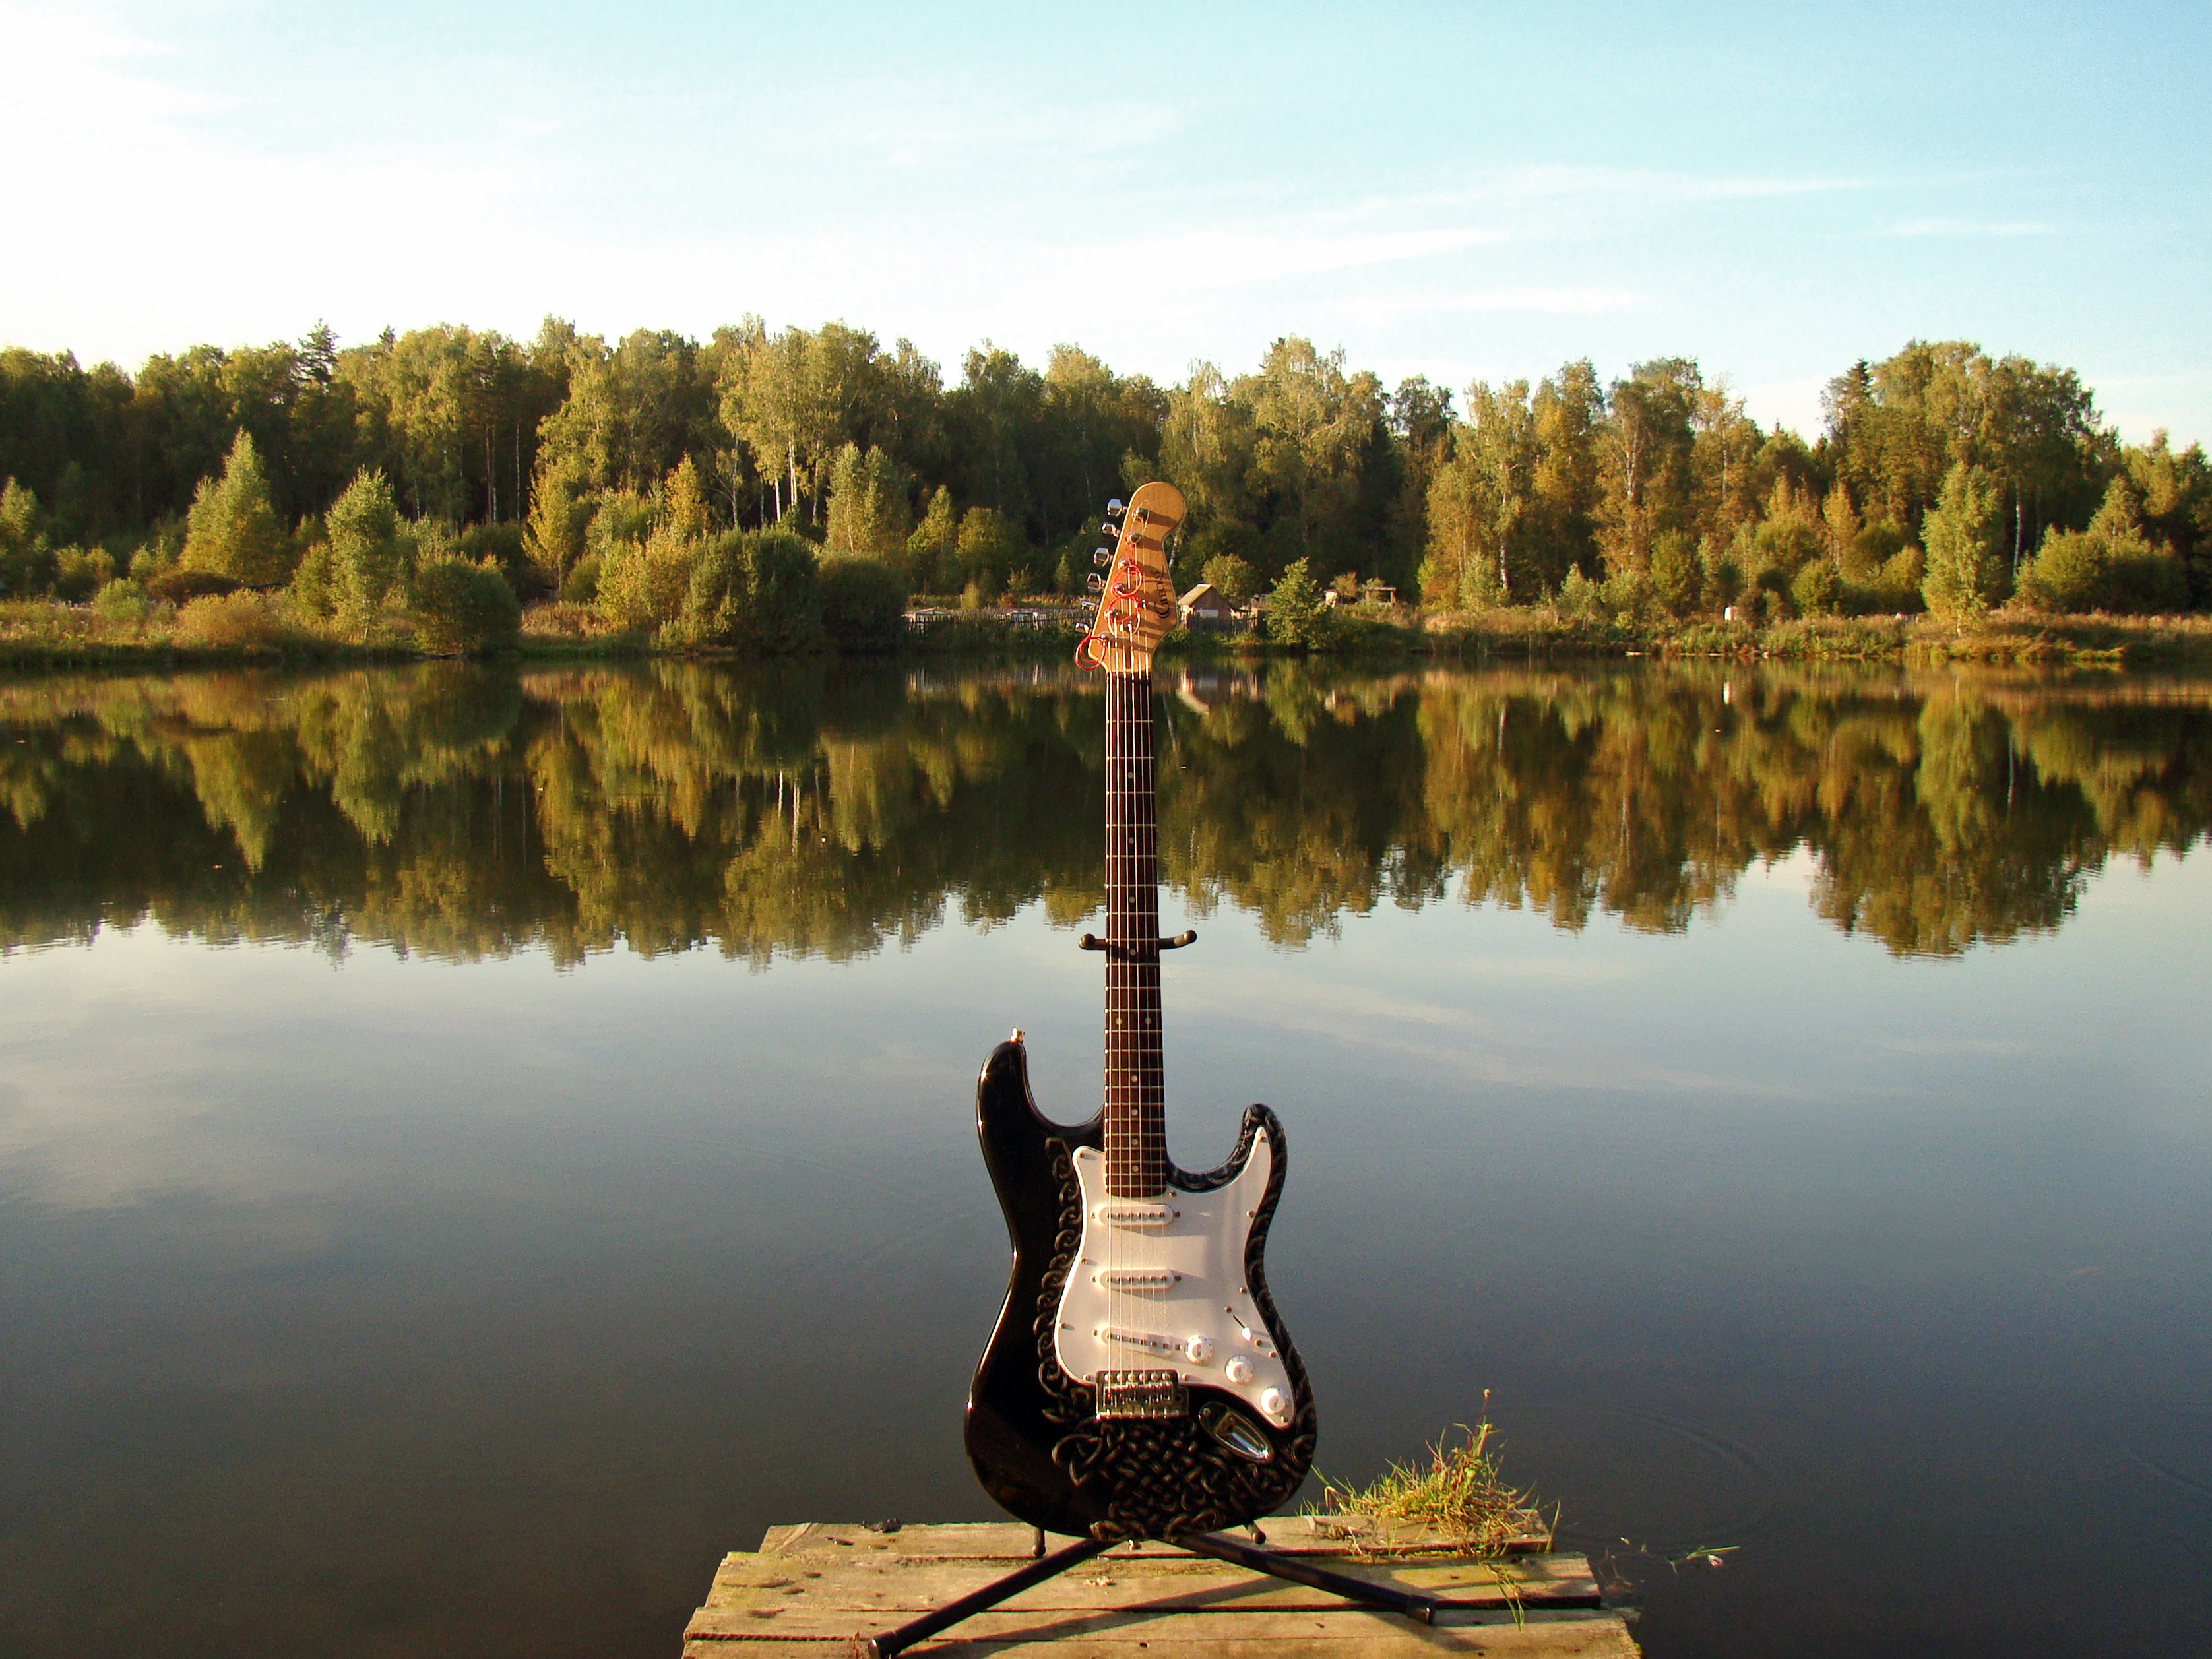
tree, forest, wilderness, music, guitar, lake, pond, evening, reflection, autumn, reservoir, body of water, electric guitar, wetland, loch, water reflection, wooden path